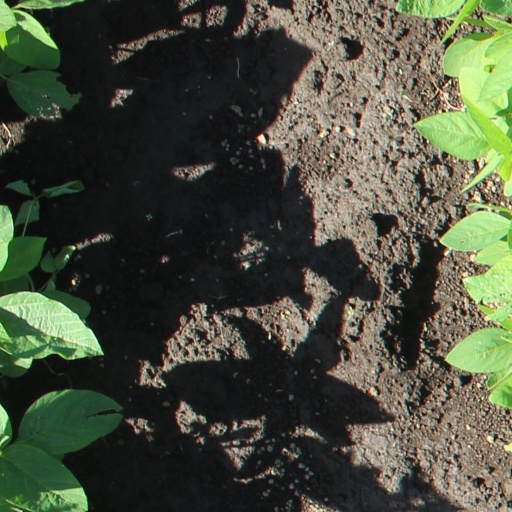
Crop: soybean